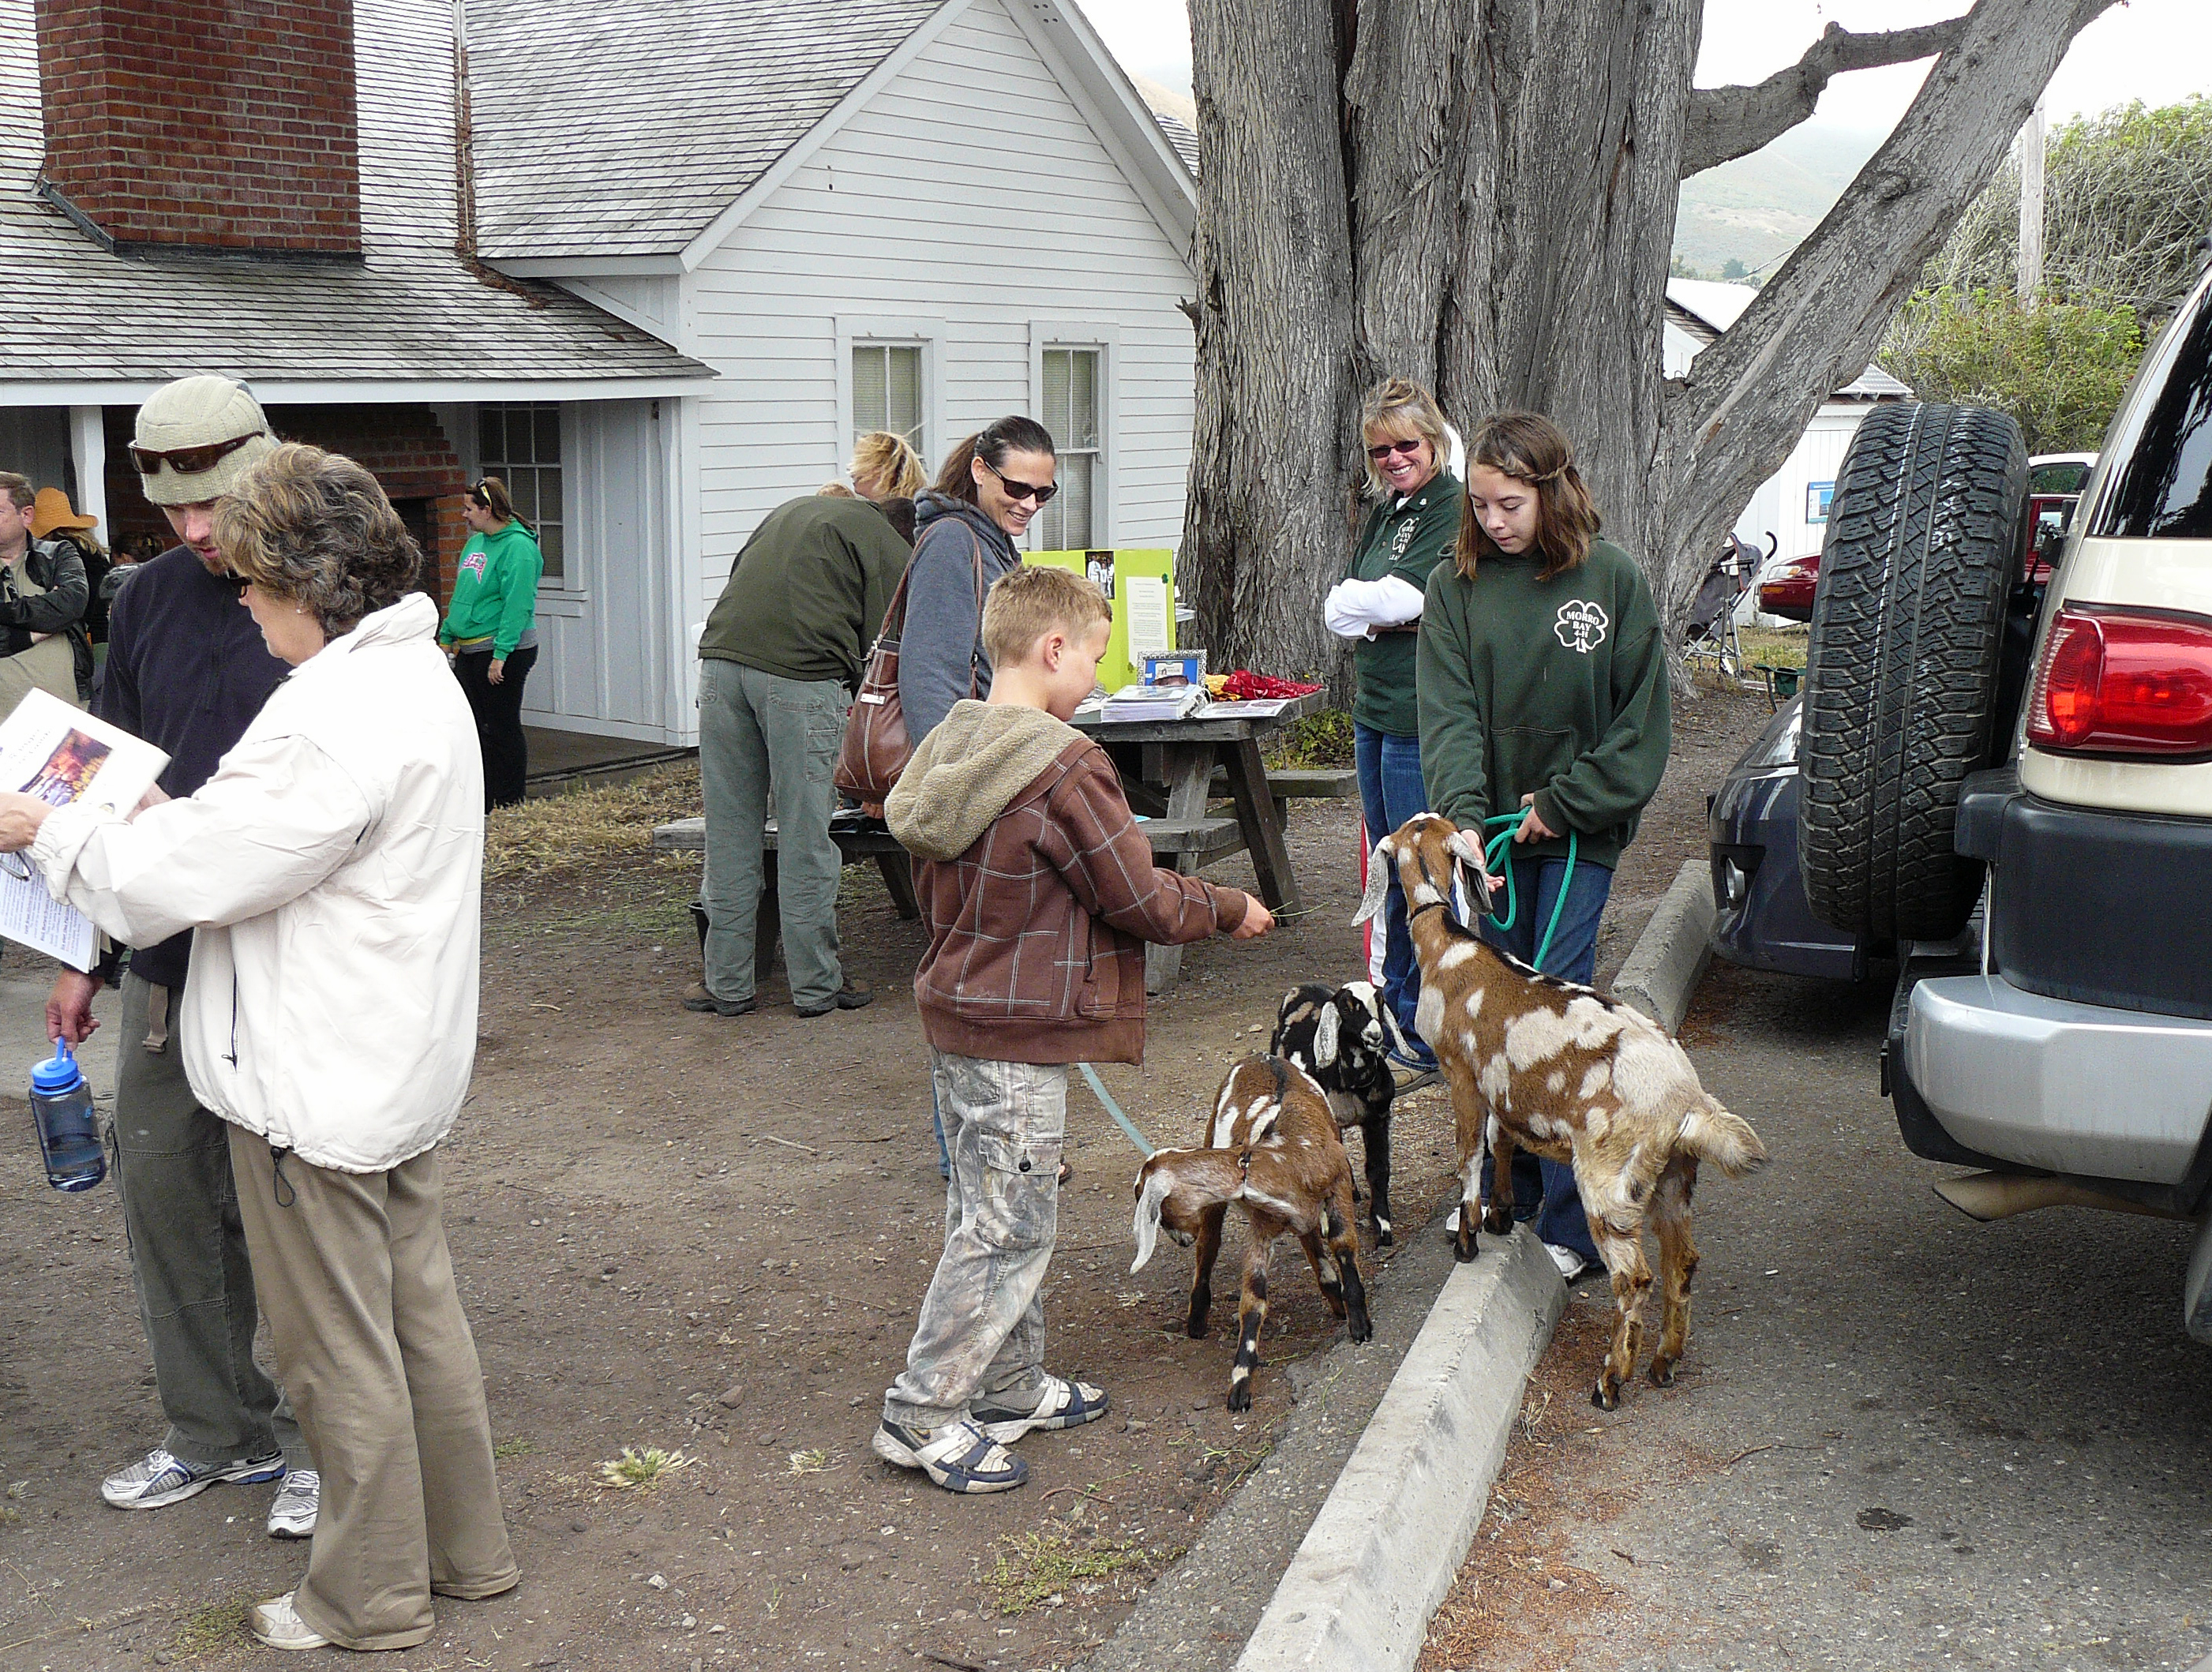
people, de, st, oro, pechoranchday, montana, pk, morrobay4h